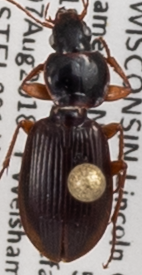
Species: Synuchus impunctatus
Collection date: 2018-08-07
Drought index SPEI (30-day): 0.48
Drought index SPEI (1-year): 0.142
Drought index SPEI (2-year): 2.01